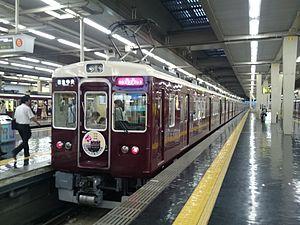
La ligne principale Hankyu Takarazuka est une des trois lignes ferroviaires majeures du réseau Hankyu dans la région du Kansai au Japon. Elle relie la gare d'Osaka-Umeda à Osaka à celle de Takarazuka à Takarazuka.